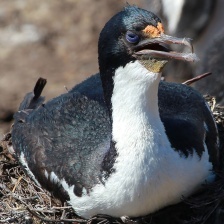
Species: IMPERIAL SHAQ
Scientific name: LEUCOCARBO ATRICEPS